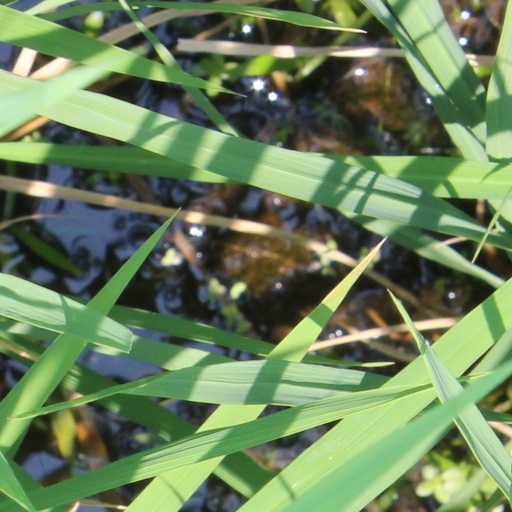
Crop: rice